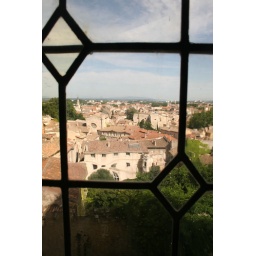
Looking out on Avignon through the warped glass of an old window in the Popes Palace.